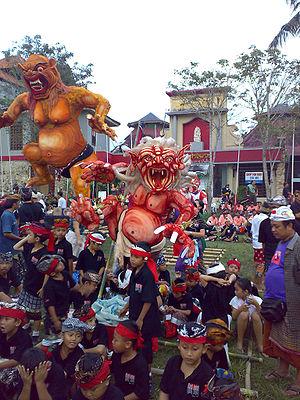
Ubud est une kelurahan de la province de Bali en Indonésie.
Les Ogoh-ogoh sont des statues destinées à être exhibées lors de processions organisées la veille du jour du Nyepi sur l'île de Bali.